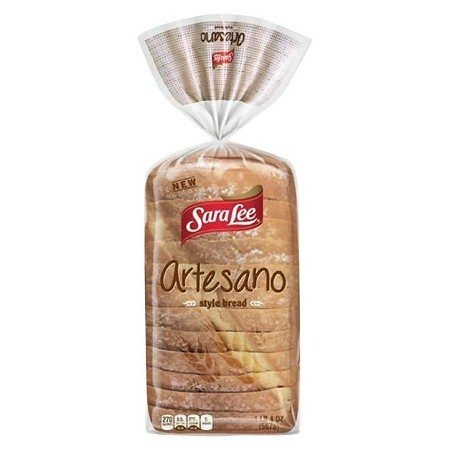
Item Name: Sara Lee Artesano Bread
Bullet Point 1: NO high fructose corn syrup, artificial colors or flavors
Bullet Point 2: Main ingredient is wheat
Bullet Point 3: Use it for your favorite sandwich or a delicious French toast on Sunday morning
Bullet Point 4: 2 pack
Product Description: Sara Lee Artesano Bakery Bread. A white bread that has the soft texture and rich flavor your family will love. It's baked with the goodness you expect from Sara Lee but with no high fructose corn syrup, artificial colors or flavors. Use it for your favorite sandwich or a delicious French toast on a Sunday morning. Sara Lee Artesano Bakery Bread. The original. No high fructose corn syrup. No artificial flavors or colors. Per 1 slice serving: 100 Calories. 0g Sat fat, 0% DV. 190mg Sodium, 8% DV.
Value: 20.0
Unit: Ounce

Price: 3.69